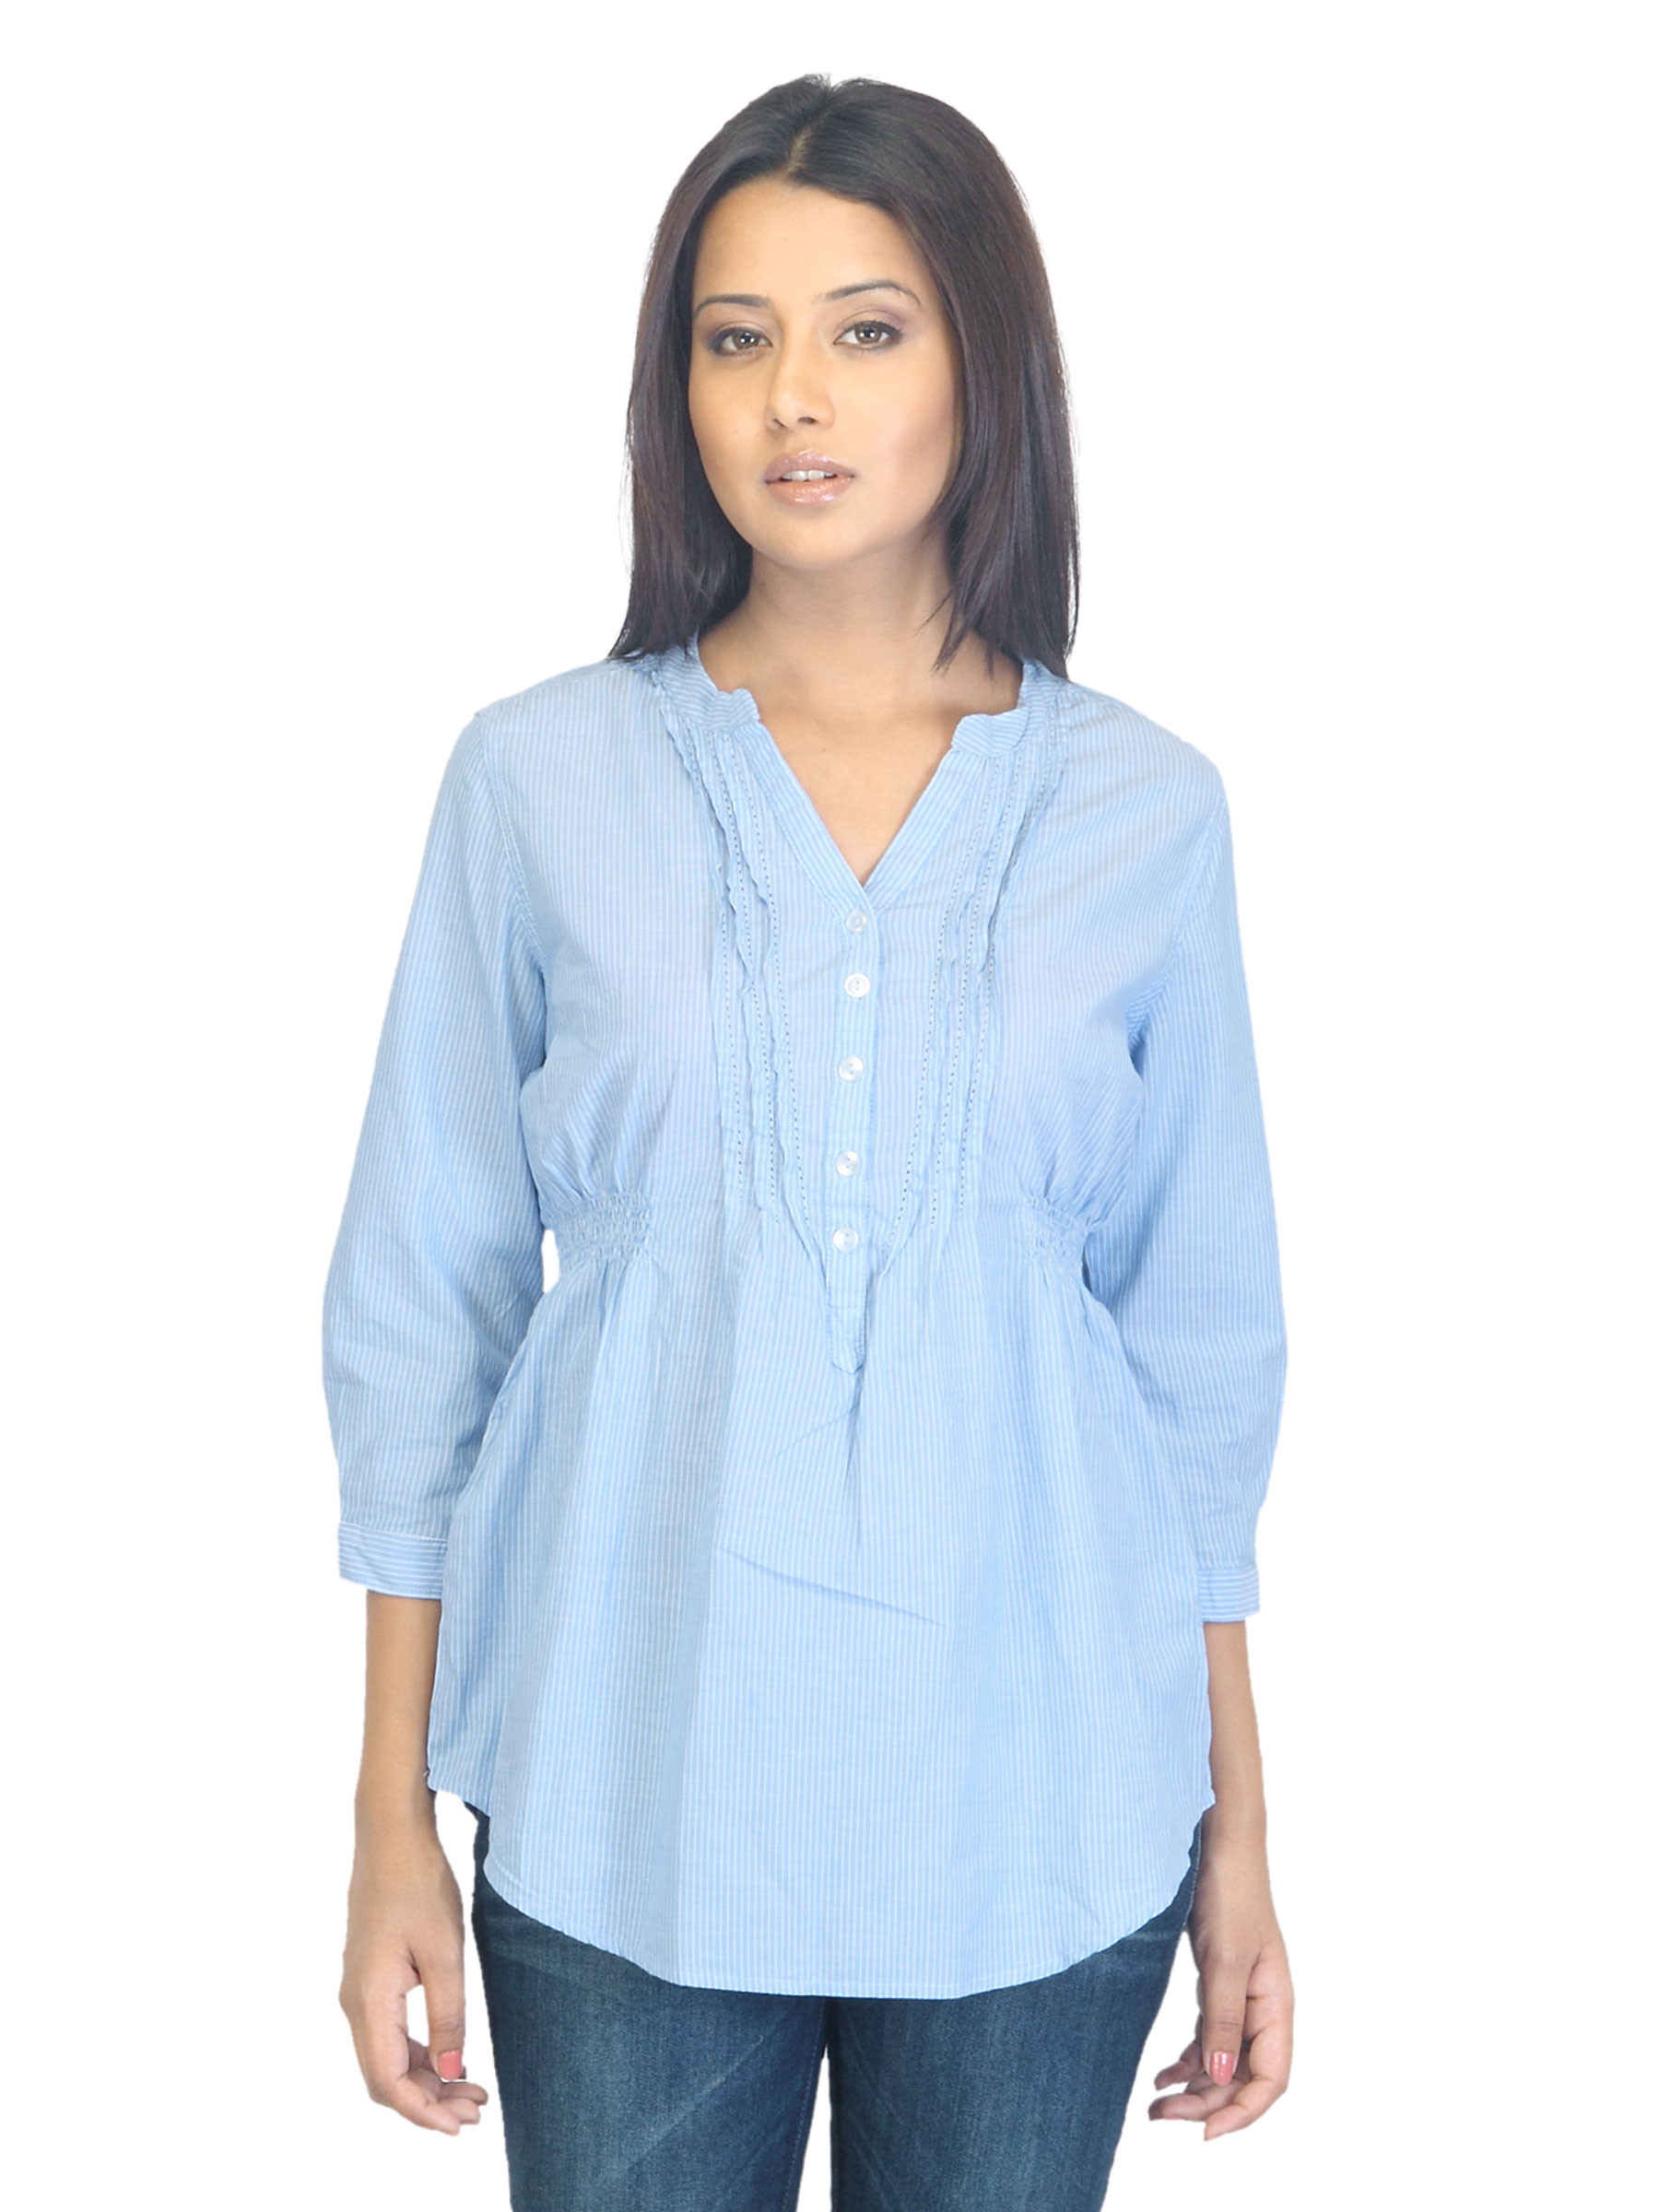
Lee Women Paula Blue Top
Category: Apparel / Topwear / Tops
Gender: Women
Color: Blue
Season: Summer 2012
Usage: Casual